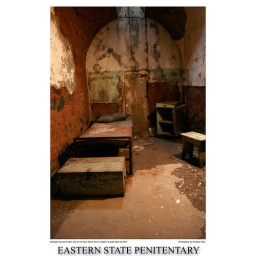
Stone by stone I wall you in, every stone is a tear.